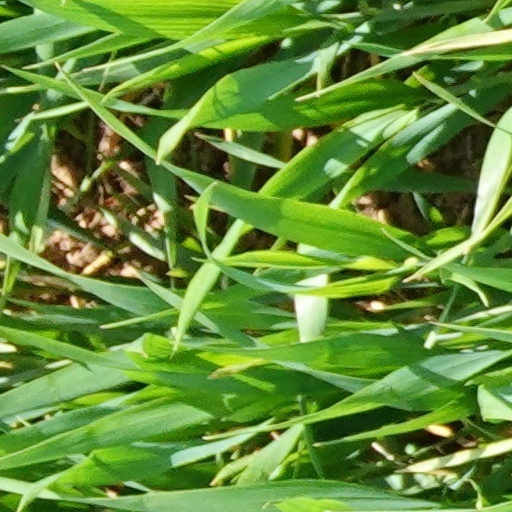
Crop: wheat